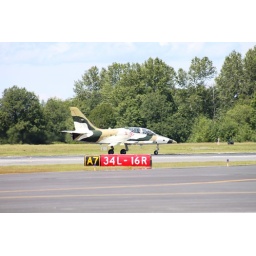
Flying Heritage Collection Fly Day May 22 2010 - Paul Allen's vintage airplane museum, many in flying order